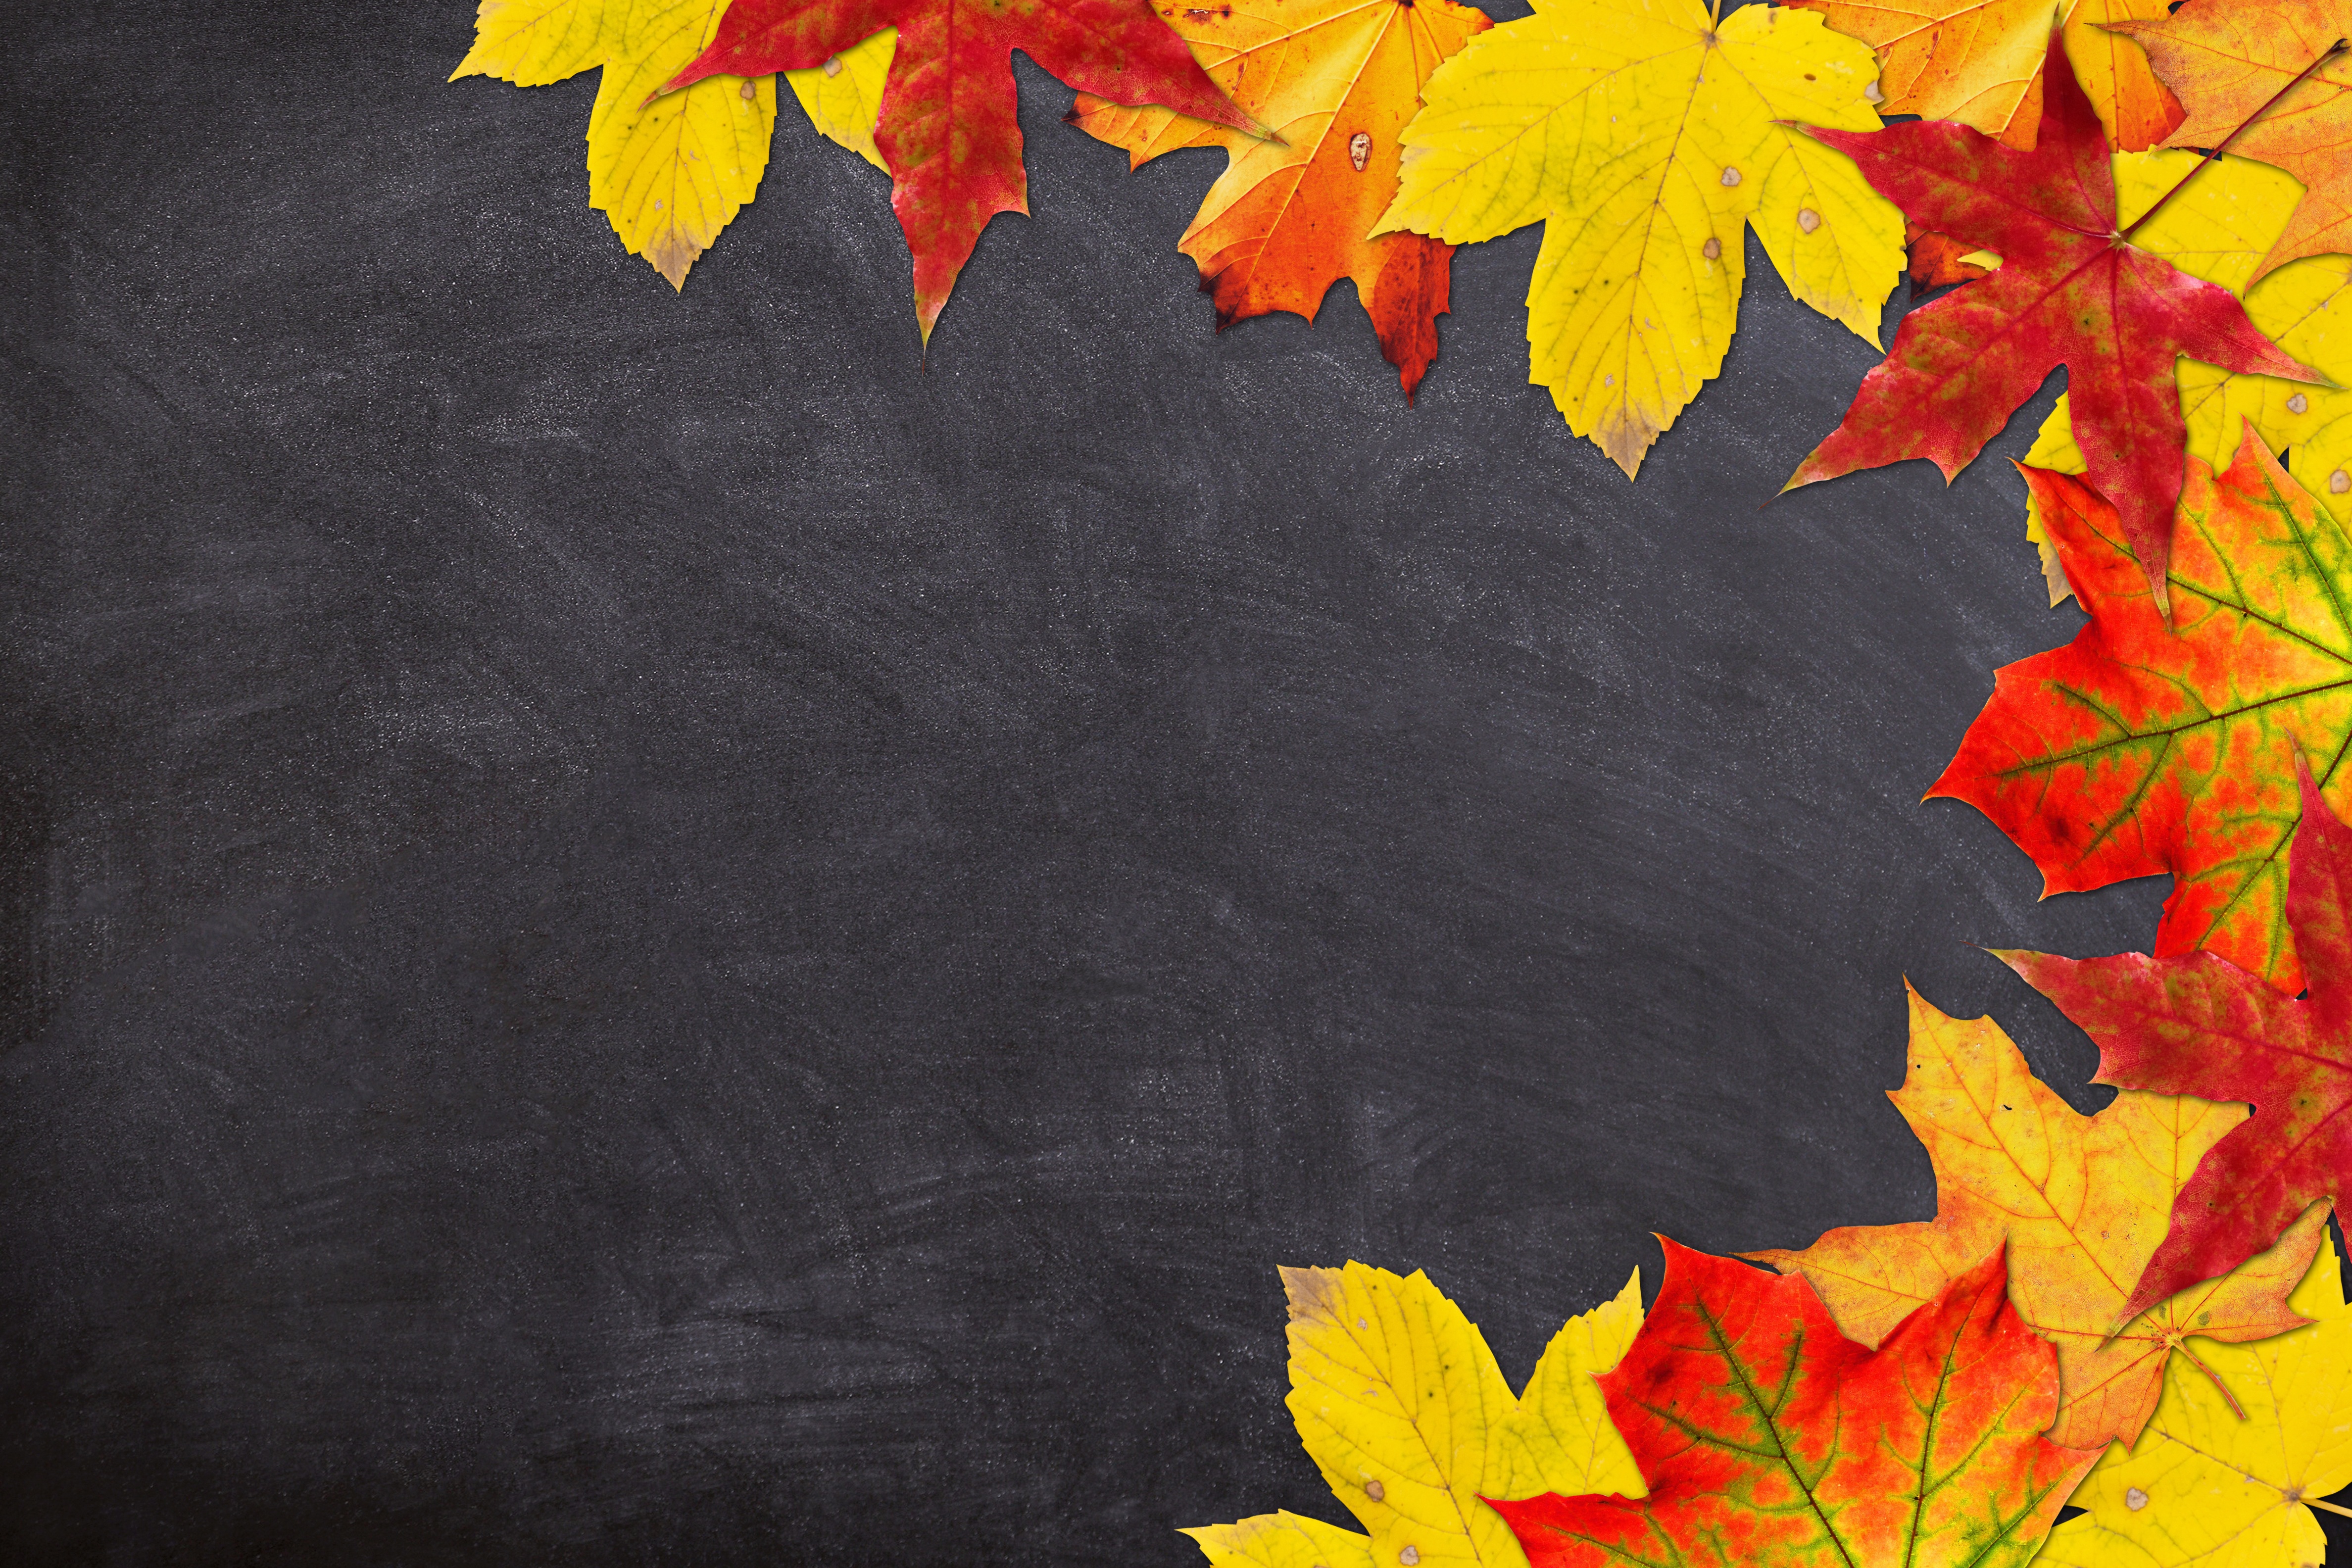
tree, plant, leaf, flower, orange, red, color, autumn, blackboard, black, colorful, yellow, season, maple, maple tree, maple leaf, leaves, background, school, fall foliage, fund, flowering plant, back to school, school start, woody plant, land plant